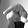
ASL letter: Q